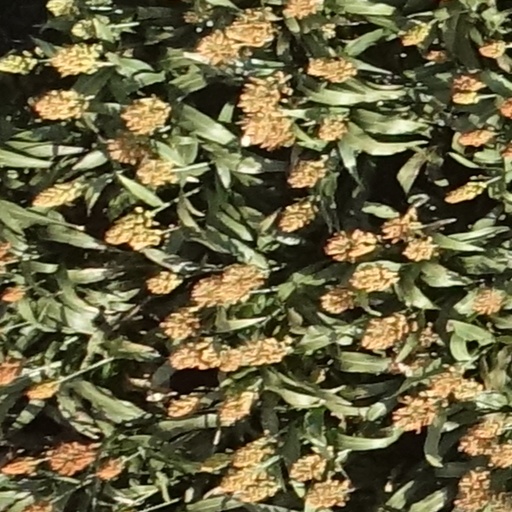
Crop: sorghum